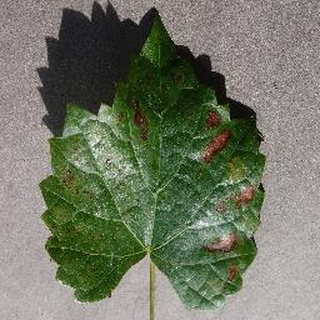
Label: grape_esca_black_measles